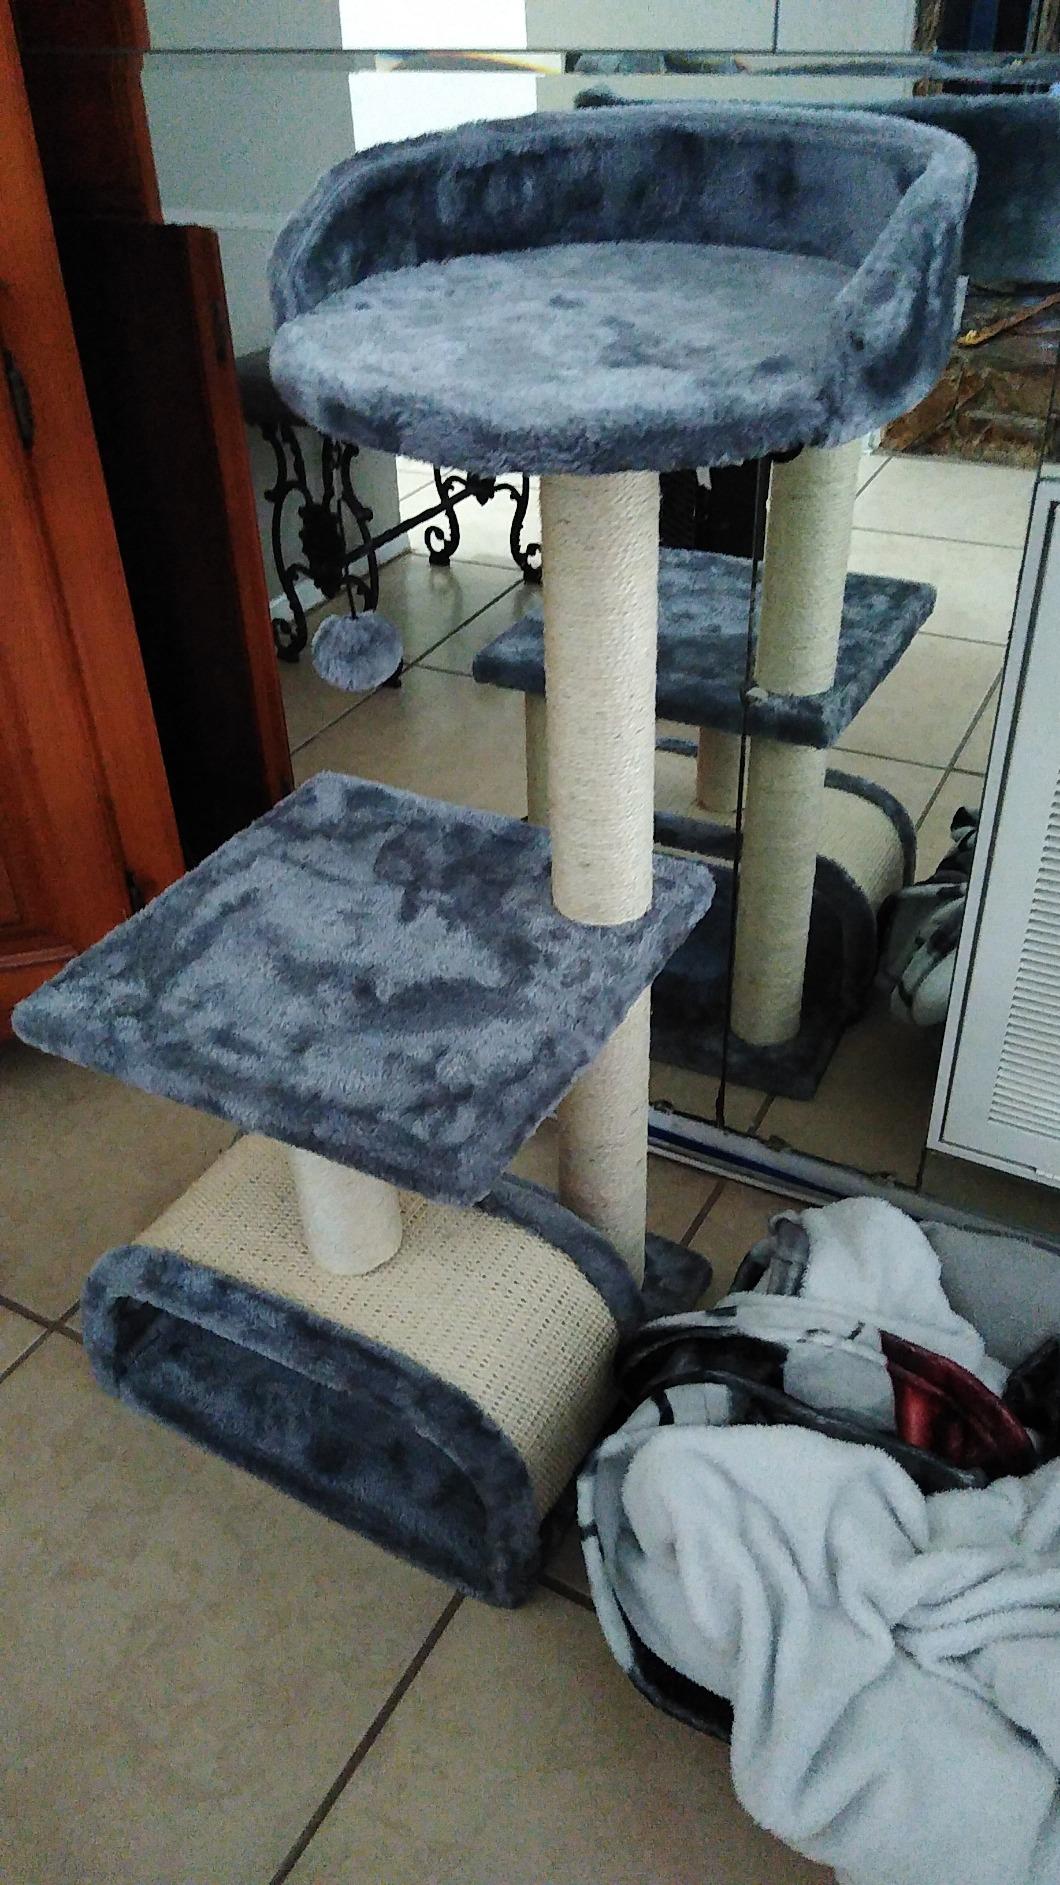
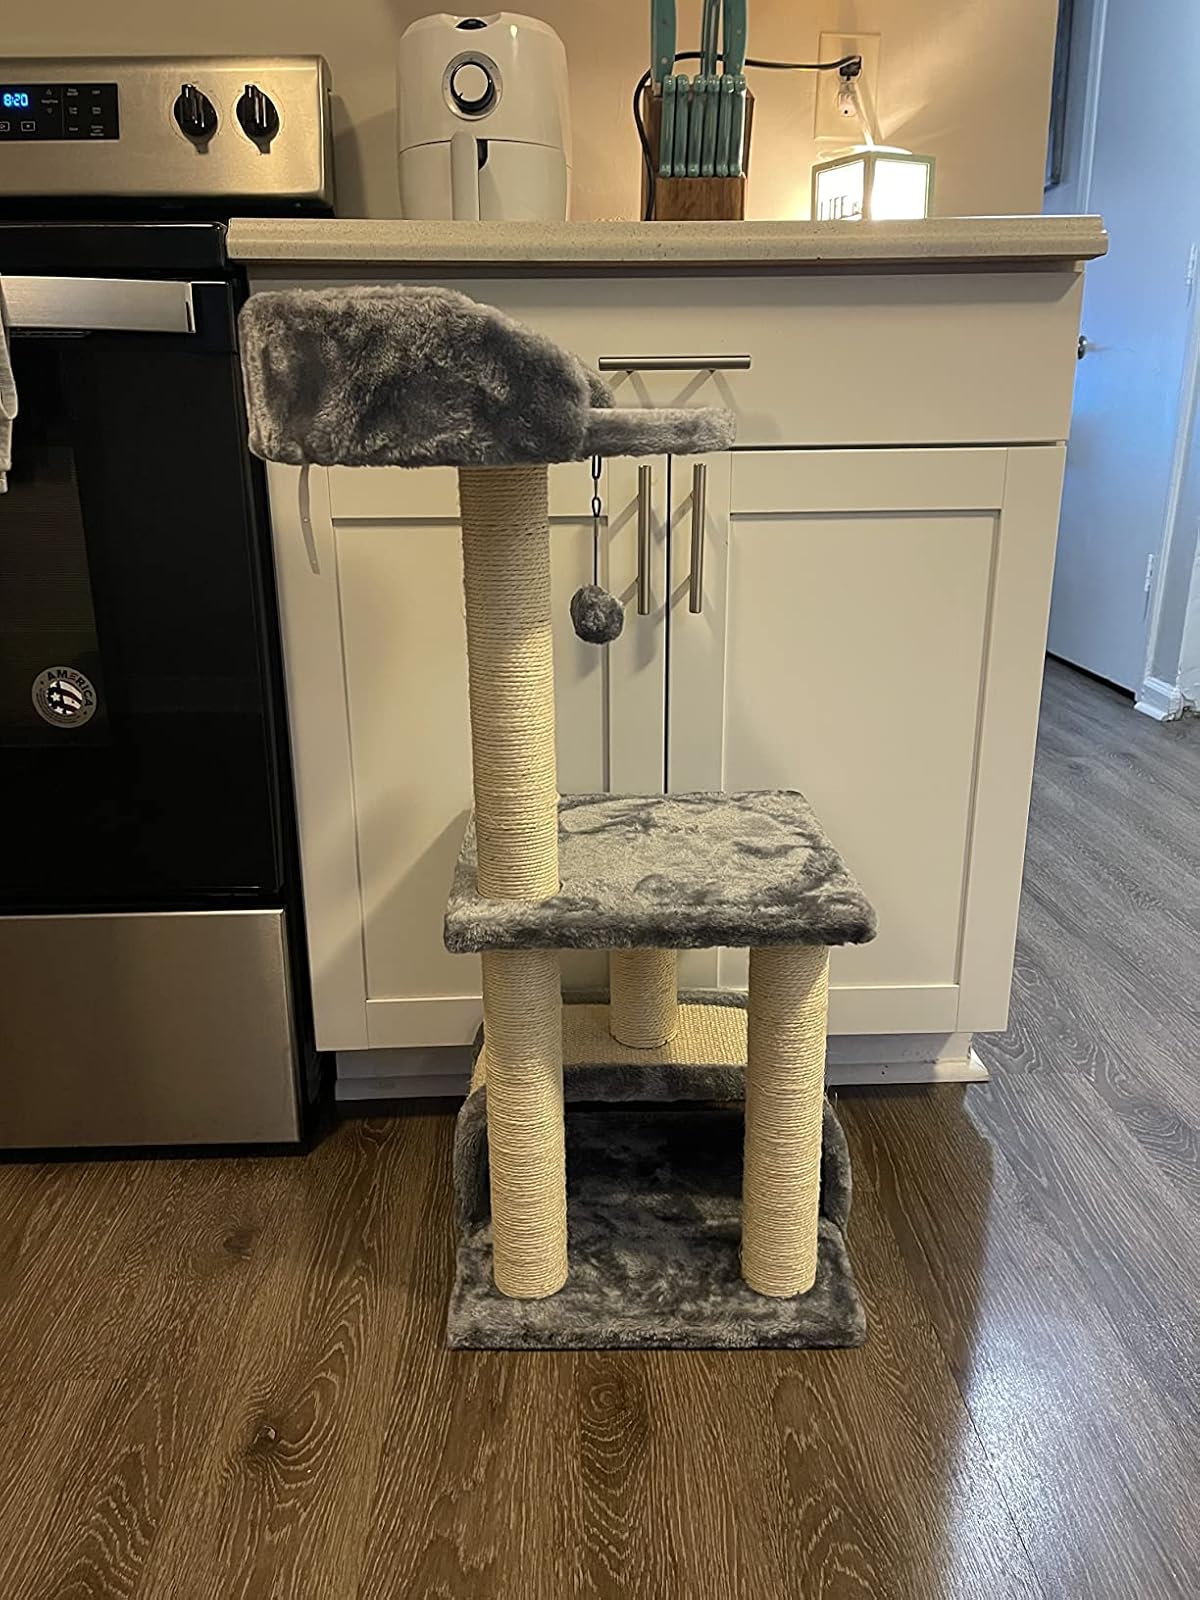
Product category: items_cat tree
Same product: yes